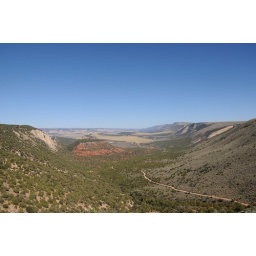
Death plunge road - otherwise known as moffatt county road #14 to echo canyon in dinosaur national monument.